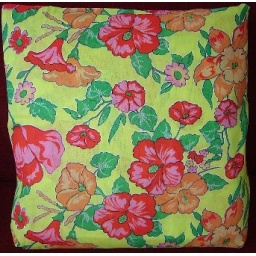
Cushion cover red flower in Brazil / Chita kussenhoes